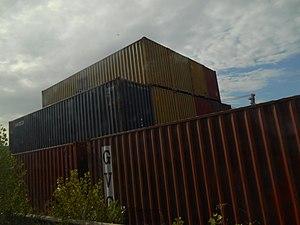
conteneurs
Le Grand port maritime de Marseille, précédemment connu comme « port autonome de Marseille » est un établissement public de l'État français, qui exerce conjointement des missions de service public administratif et des missions de service public à caractère industriel et commercial, et dont la tutelle de l'État est exercée par la Direction générale des Infrastructures, des Transports et de la Mer du ministère de la transition écologique et solidaire.